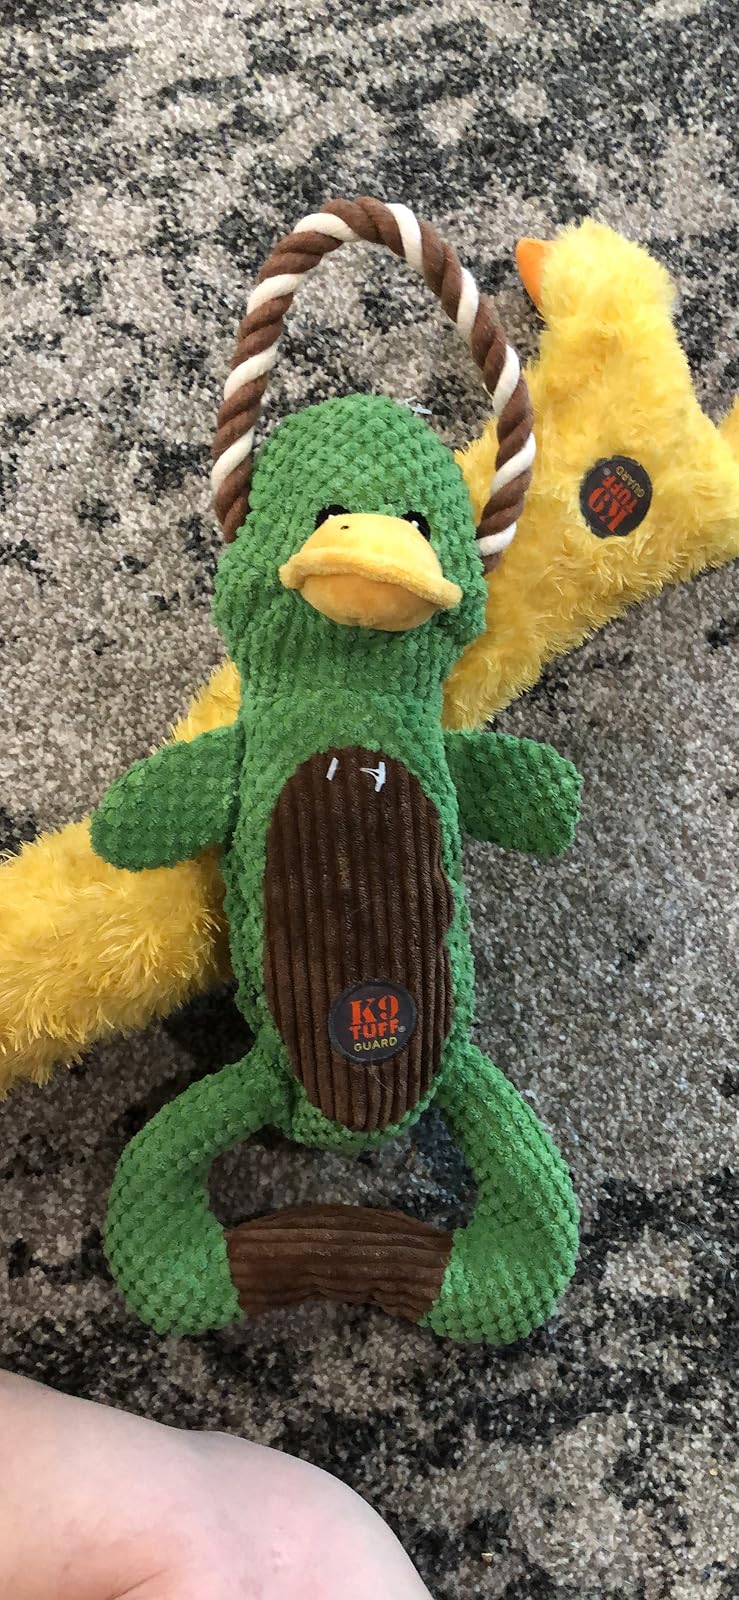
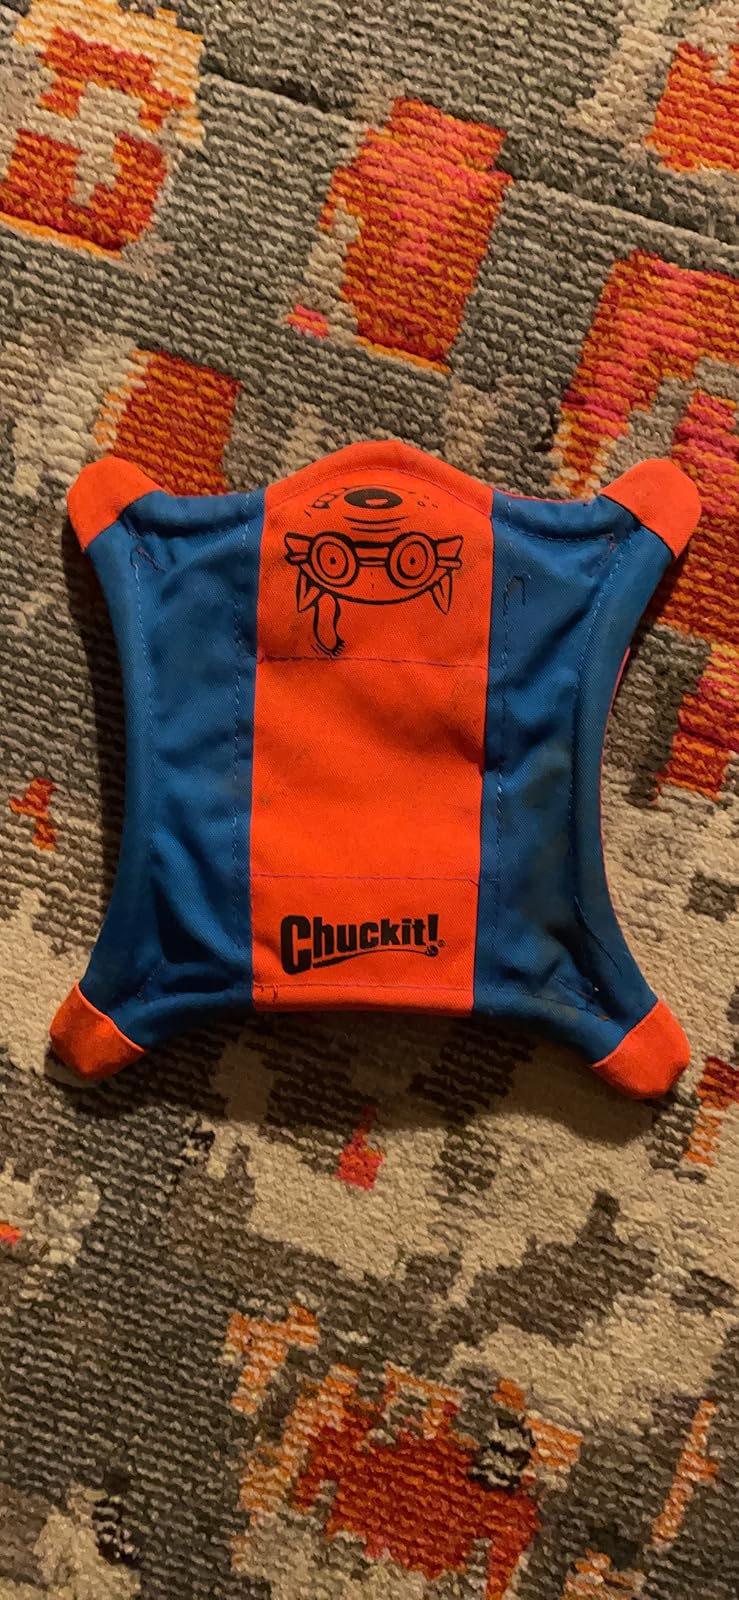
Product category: items_toy
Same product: no